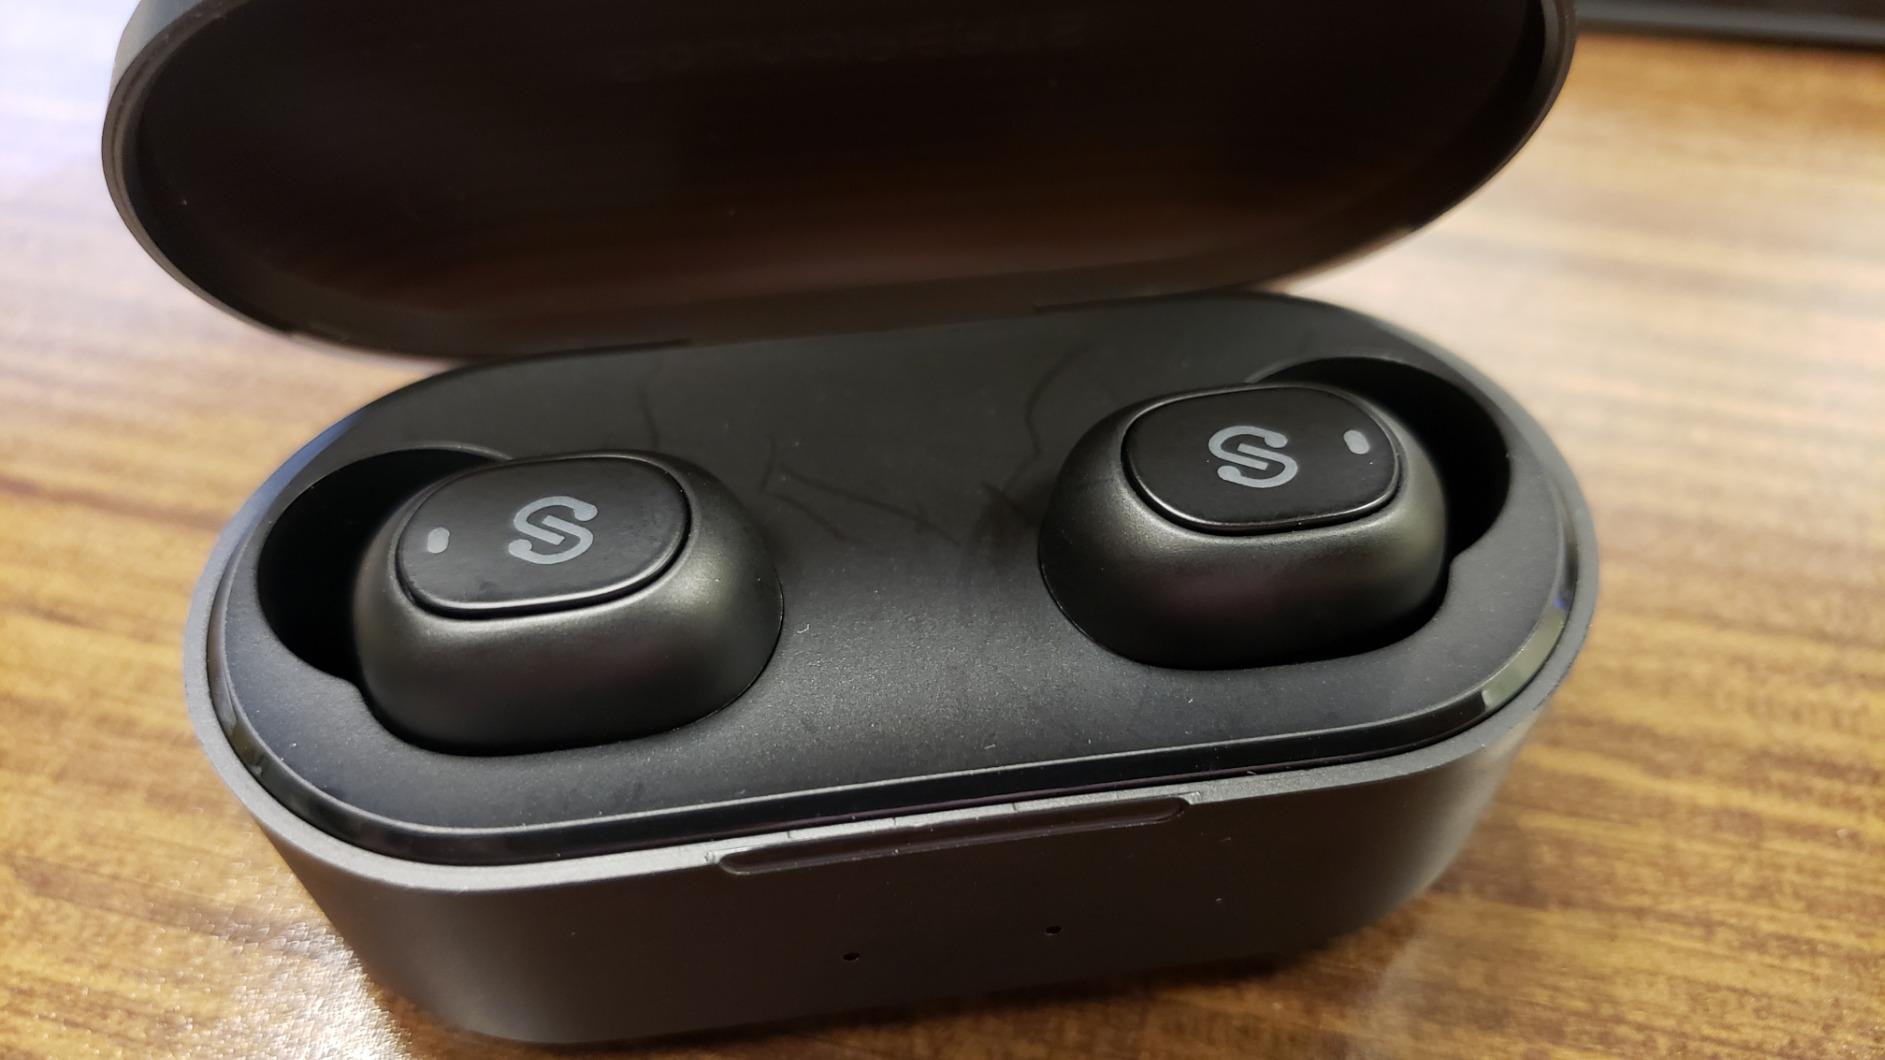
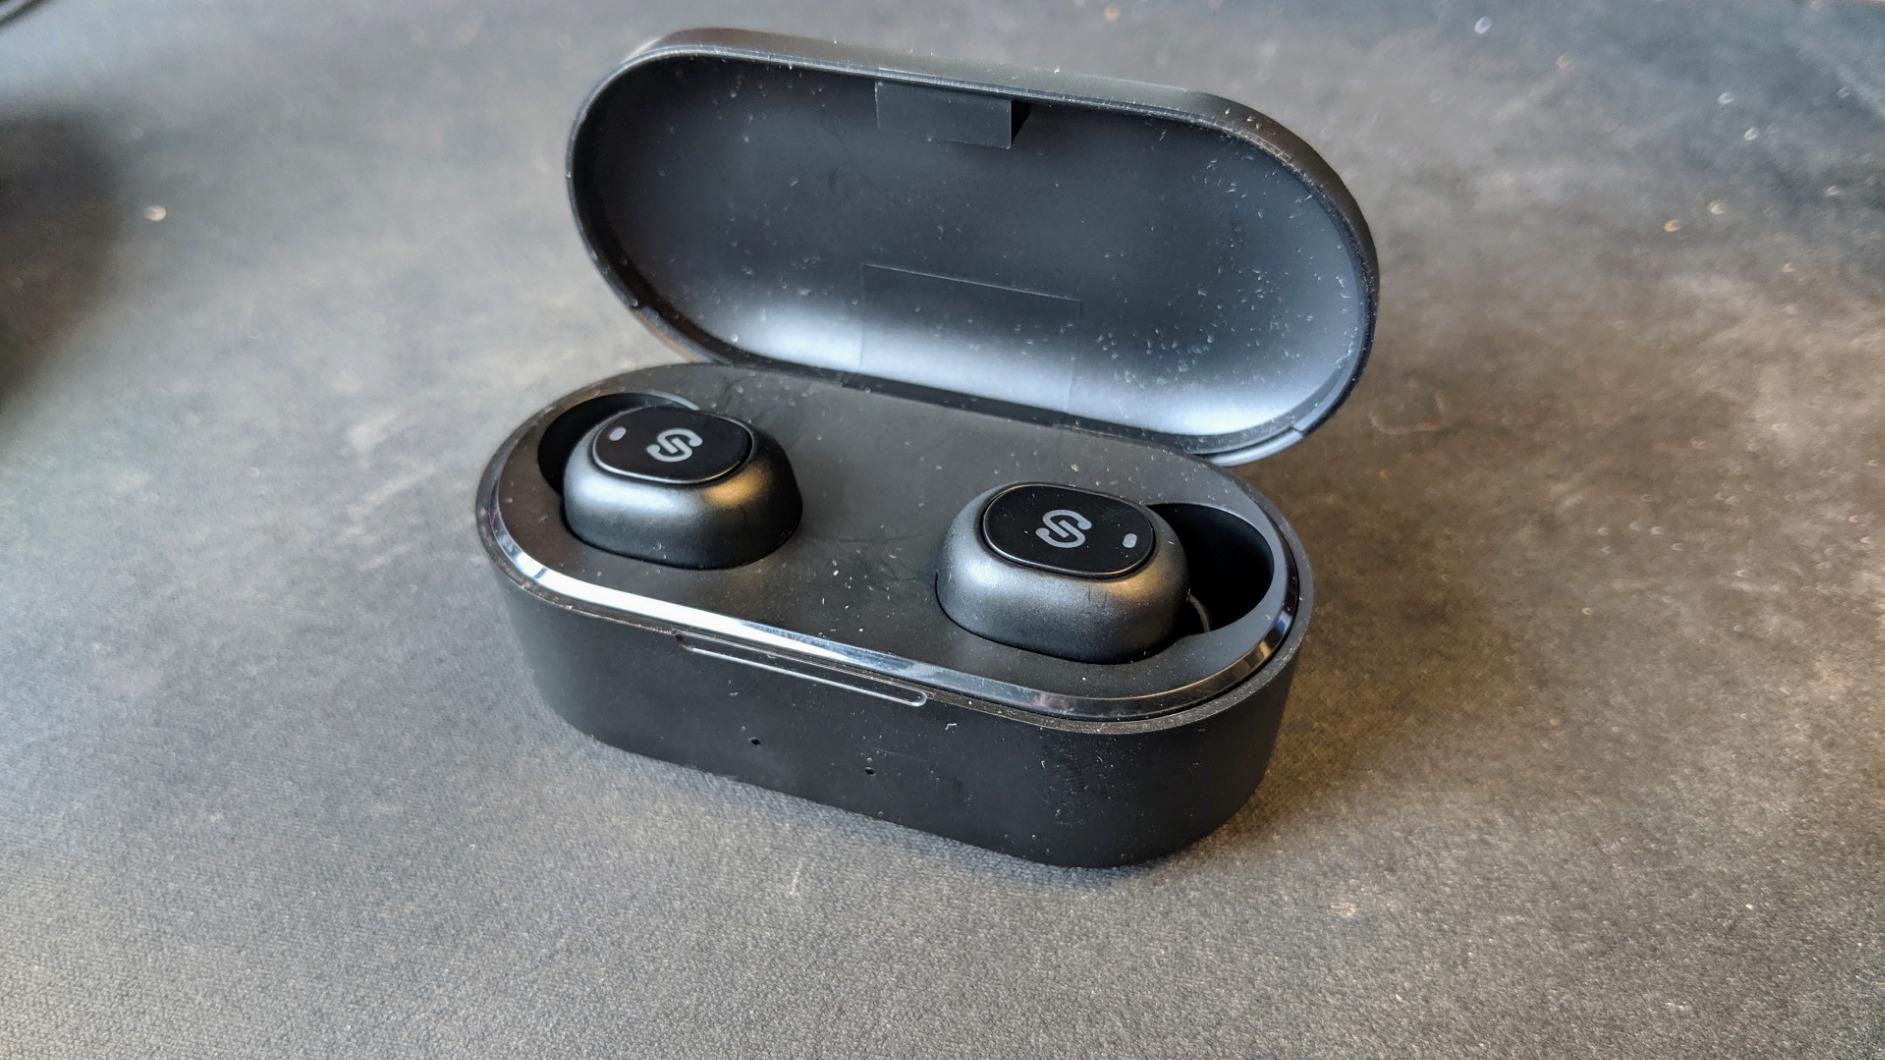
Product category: earbuds
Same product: yes